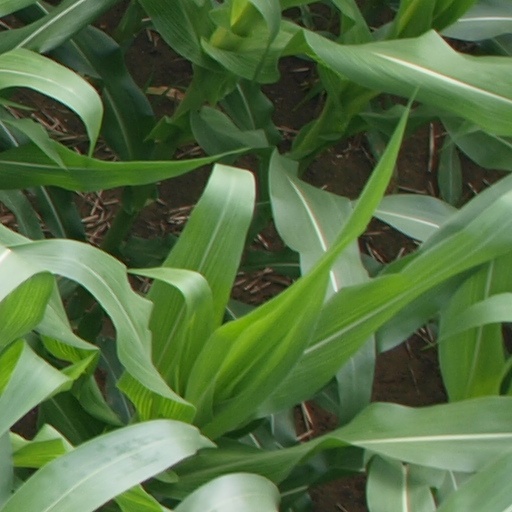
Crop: maize; corn